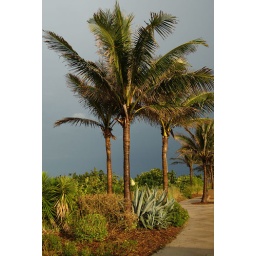
Palm trees along the beach sidewalk in Jupiter Florida.